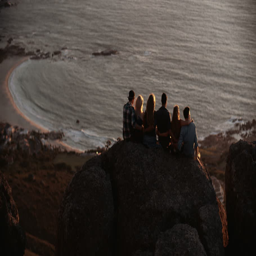
silhouettes of teenagers sitting together on rocks watching the sunset peacefully over the ocean in invention